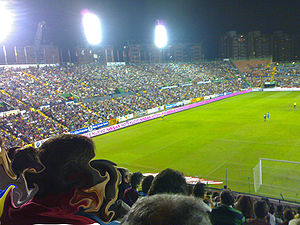
Estadi Ciutat de València
Estadi Ciutat de València er et stadion beliggende i den spanske by Valencia. Navnet er på dansk Byen Valencia Stadion og er navngivet på regionaldialekten. Stadionet har plads til 25.354 tilskuere og huser til dagligt fodboldklubben Levante UD.